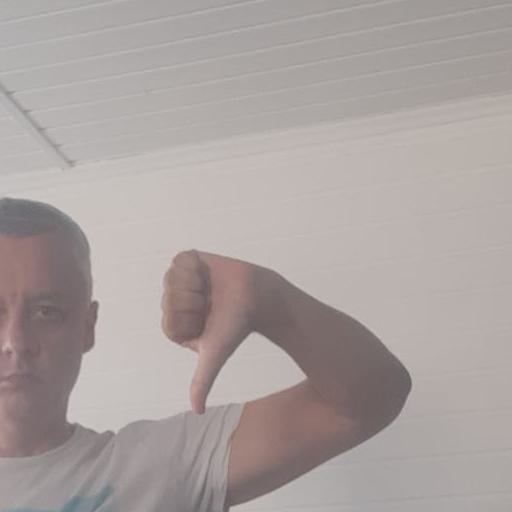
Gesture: dislike